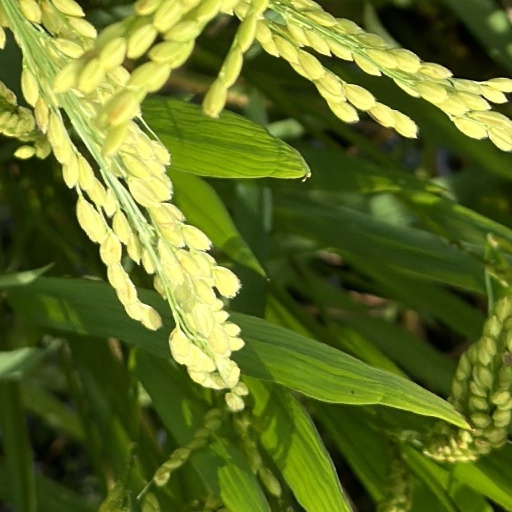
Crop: rice